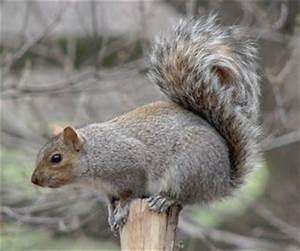
squirrel